Sam Garnes

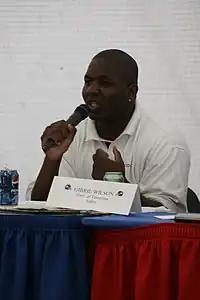
Garnes in 2007

Samuel Aaron Garnes (born July 12, 1974) is an American former professional football player who was a defensive back and coach in the National Football League (NFL). He is currently a radio personality on The Ryan Show FM.